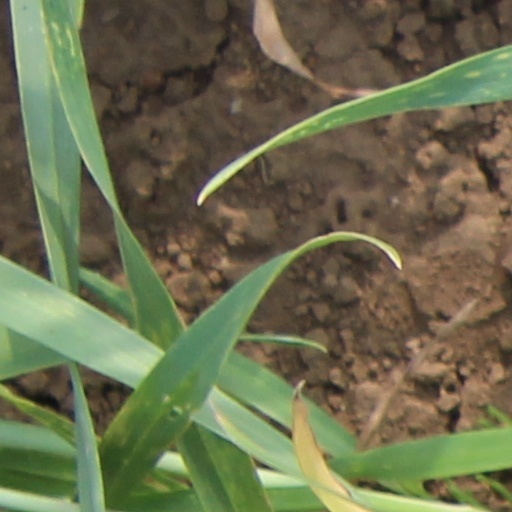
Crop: wheat